Shannon Noll

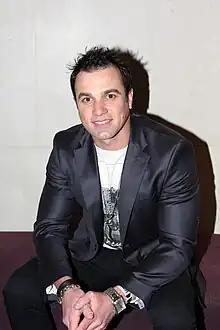
Noll in July 2011

In January 2010, Noll announced that he had parted ways with Sony, adding that it was time for a fresh start elsewhere. He later signed with Universal Music Australia and released his fourth album "A Million Suns" on 14 October 2011 which debuted at number eight. The lead single "Switch Me On" was co-written by Benji Madden of Good Charlotte, and its music video was filmed in Tokyo. "Switch Me On" reached number 42 and was certified gold. Three further singles "My Place in the Line", "Living in Stereo" and "Rewind" all failed to chart. Noll embarked on his A Million Suns Tour in 2012 to promote the album. In April 2012, Noll became a contestant on the twelfth season of "Dancing with the Stars Australia" and was partnered with professional dancer Elena Samodanova. He was forced to withdraw from the competition the following month after suffering a severe spinal injury while rehearsing a lift with Samodanova.